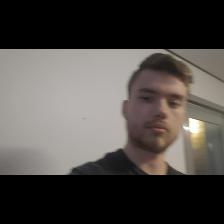
Label: Human